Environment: real
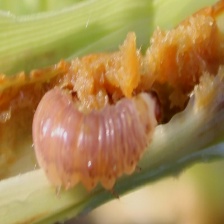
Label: fall_armyworm